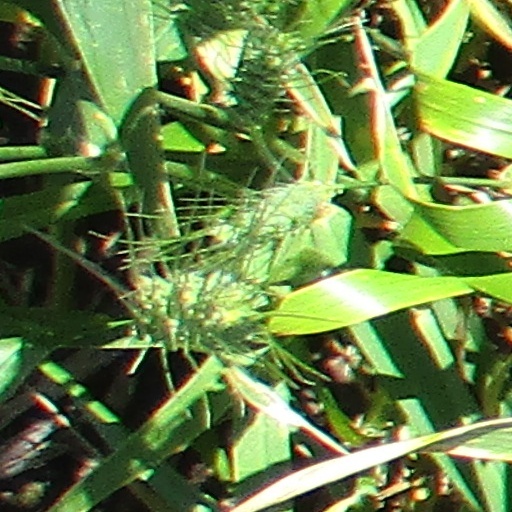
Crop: wheat